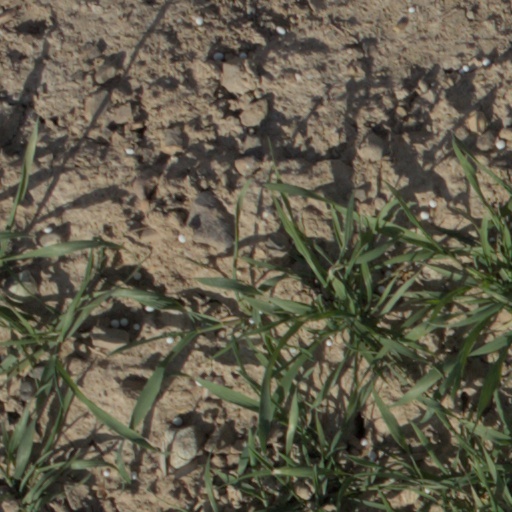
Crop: wheat